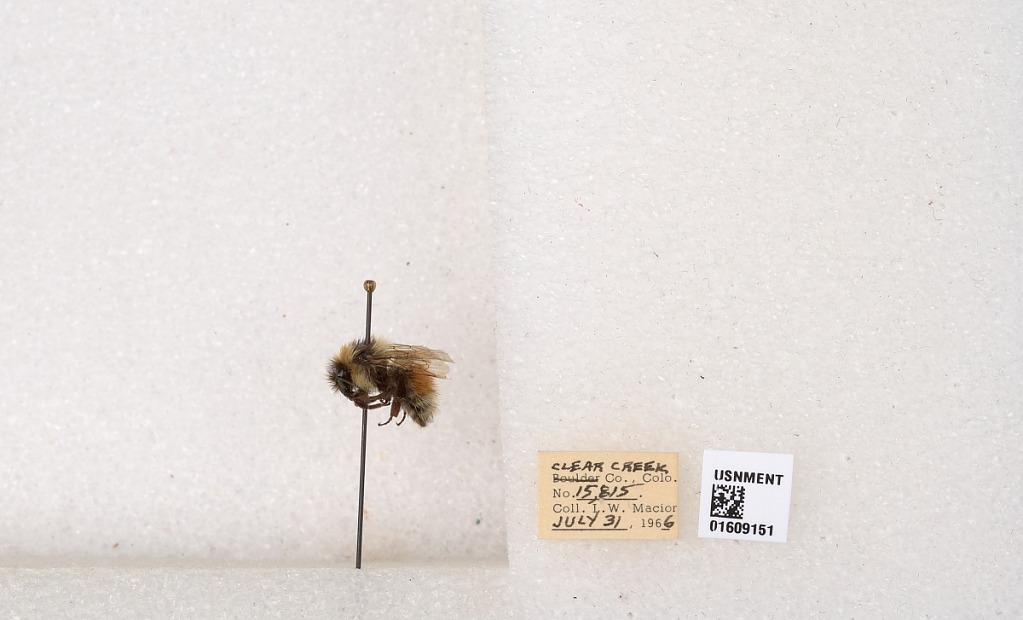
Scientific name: Bombus (Pyrobombus) sylvicola Kirby
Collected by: L. Macior
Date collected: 1966-7-31
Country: United States
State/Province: Colorado
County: Clear Creek
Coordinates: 39.6856, -105.645